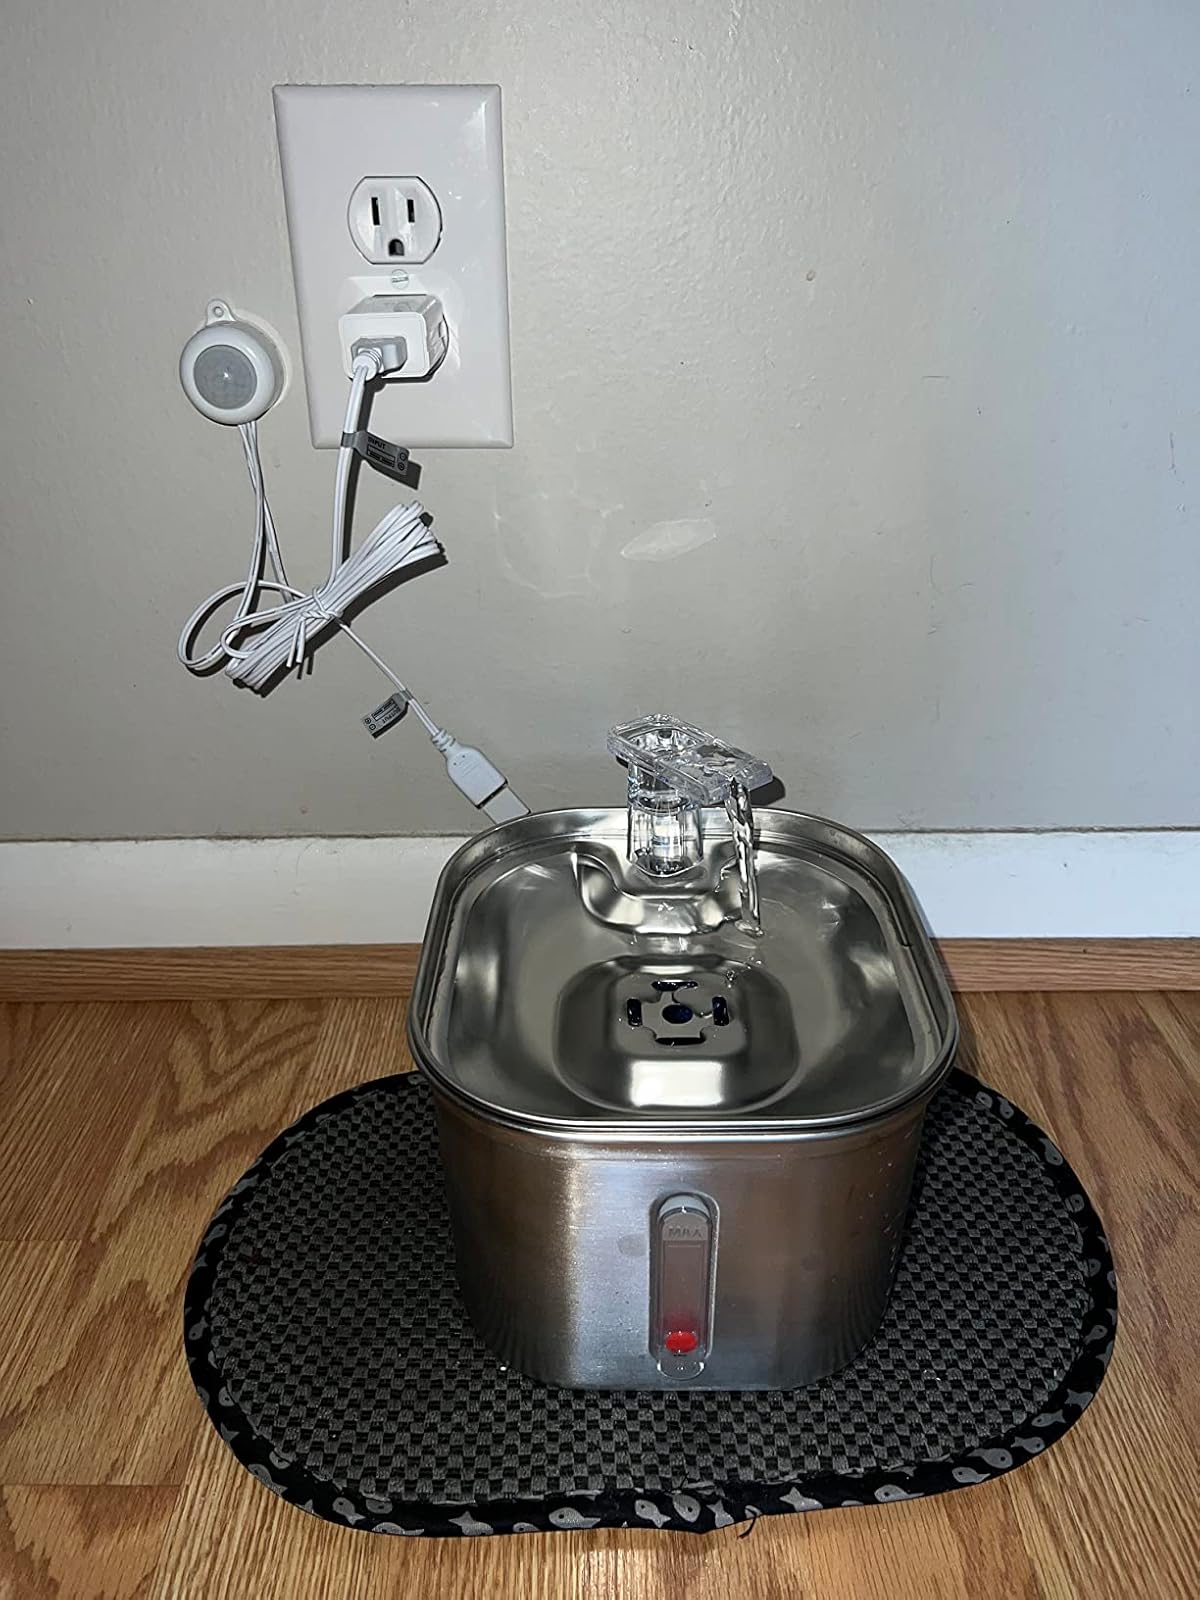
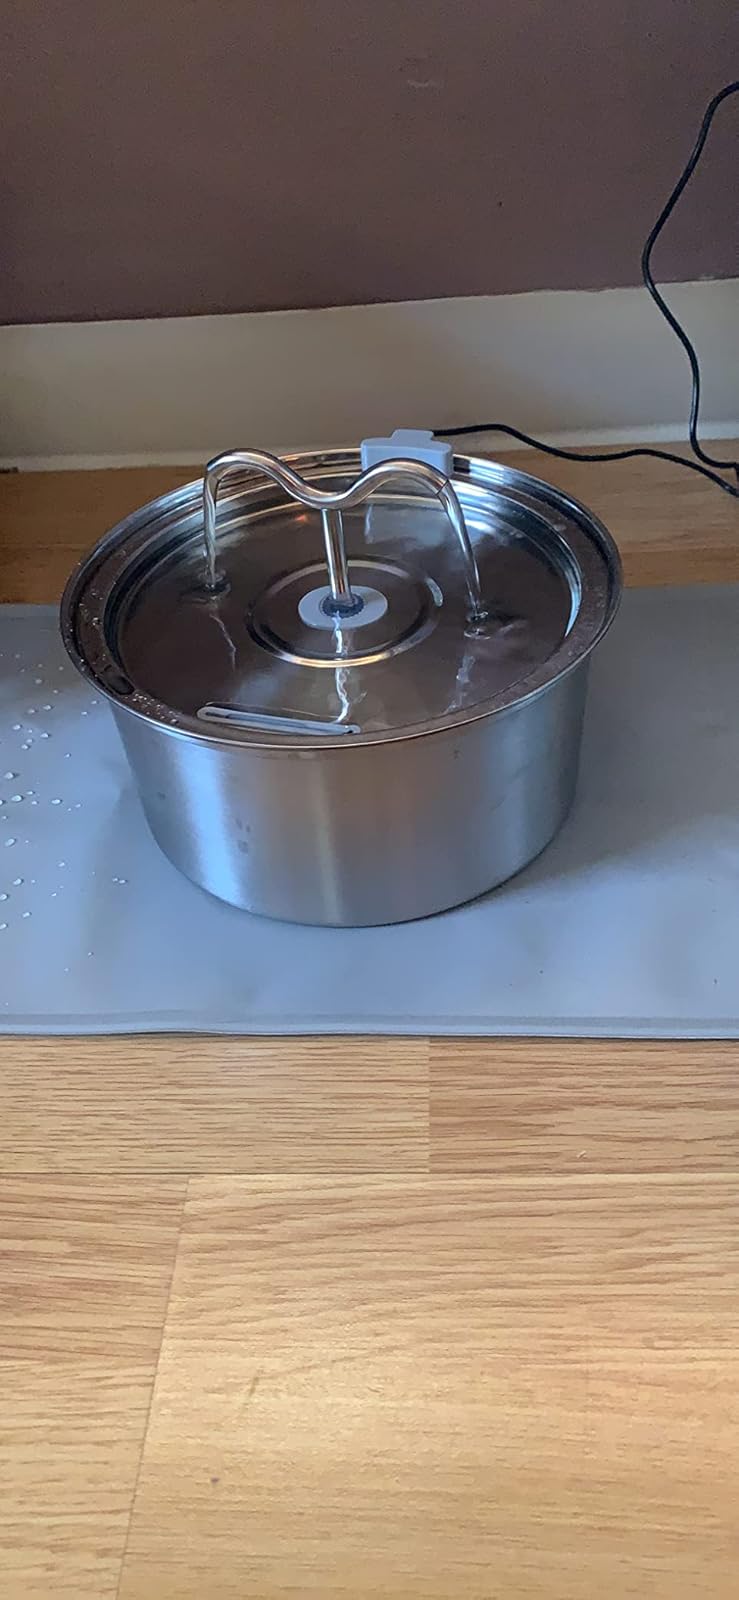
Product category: items_bowl
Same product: no